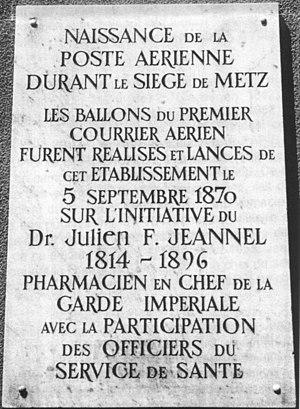
Julien-François Jeannel, photographie de la plaque commémorative des «
La famille Galmiche (Jeannel) est une ancienne famille comtoise devenue parisienne par Claude-Élie Galmiche père de Paul Galmiche rhumatologue pionnier de la podologie, alliant la famille parisienne de Julien-François Jeannel homme protée, pharmacien de formation, médecin chercheur, hygiéniste, pionnier de la viande séchée et de la poste aérienne, innovateur dans le monde sociétal médical et enseignant.
Julien-François Jeannel scientifique, véritable « homme protée », est un pharmacien militaire français, médecin et chercheur, hygiéniste, pionnier du concentré de viande et de la poste aérienne, l'un des co-fondateurs de l'AGMF, de la Faculté libre de médecine de Lille et de la Société forestière française des amis des arbres.